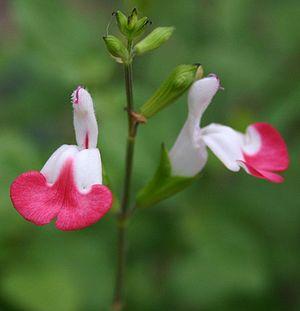
Le parc national de Hortobágy est le plus grand des parcs nationaux de Hongrie. Il a été créé le 1ᵉʳ janvier 1973 sur un domaine de 52 000 hectares, pour être ensuite progressivement agrandi : en 2020, il s'étend sur 80 000 hectares. Le parc est une réserve de biosphère de l'Unesco depuis 1979 et il a été inscrit en 1999 sur la liste du patrimoine mondial sous le nom « Parc national de Hortobágy - la Puszta ».